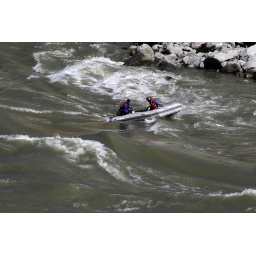
Negotiating the white water of Yarlung in Tibet